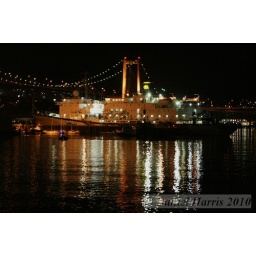
Cal Maritime's training ship Golden Bear and the Interstate 80 bridge over the Carquinez Straits.